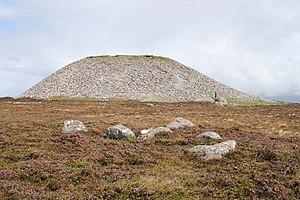
Cette liste non exhaustive recense les principaux sites mégalithiques du comté de Sligo.